Marine Liner

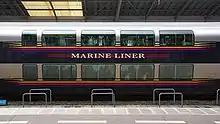
Side view of "Marine Liner" 5000 series bilevel car at Takamatsu Station, May 2007

The "Marine Liner" runs over two sections known collectively as the Seto-Ohashi Line. The Okayama-Kojima section is operated by JR West, and the Kojima-Takamatsu section is operated by JR Shikoku.